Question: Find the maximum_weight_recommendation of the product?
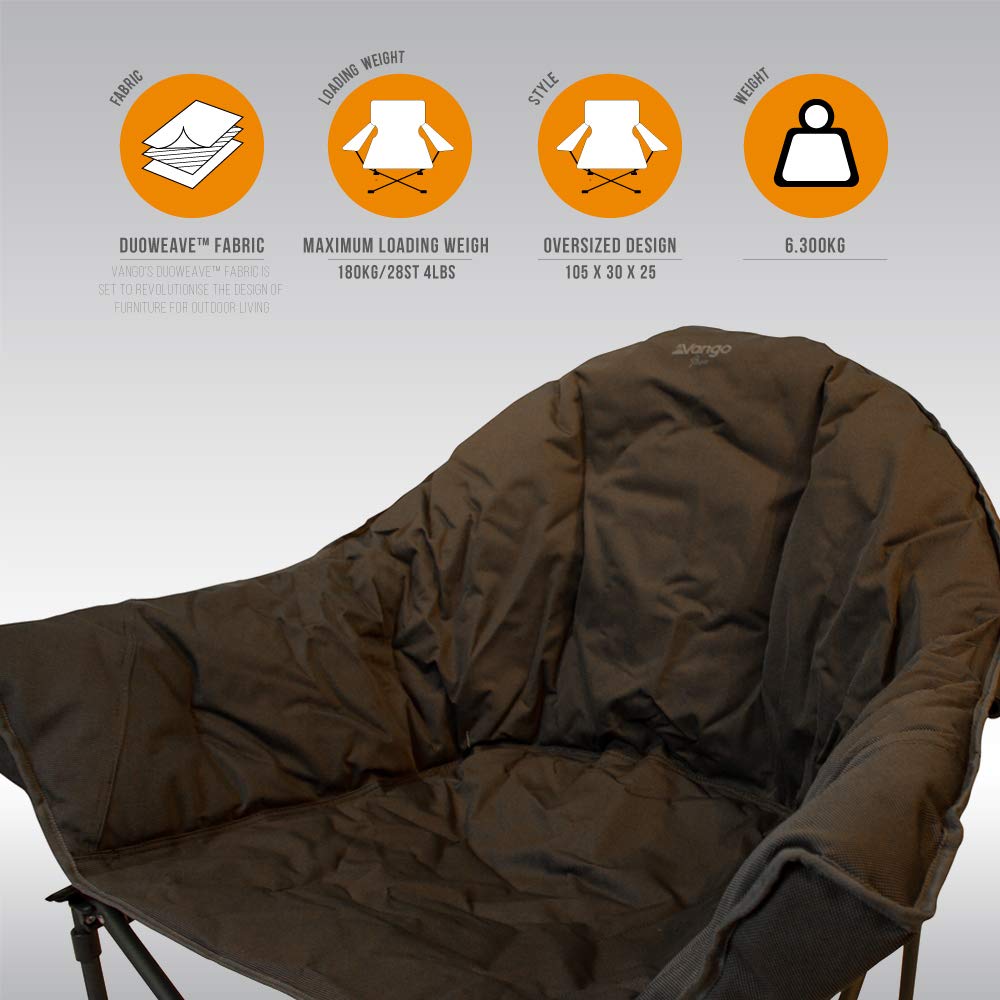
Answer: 6.3 kilogram